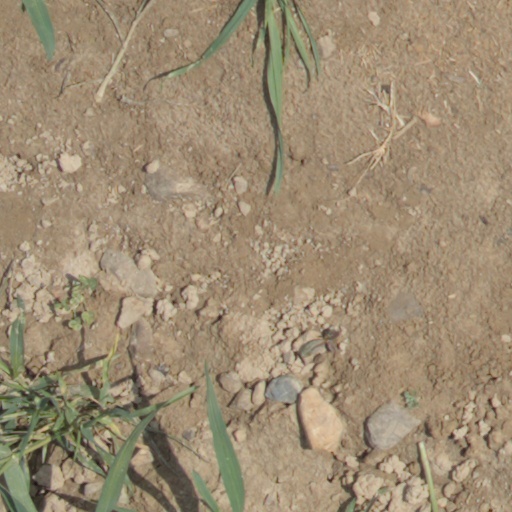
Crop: wheat